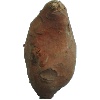
Label: potato_sweet